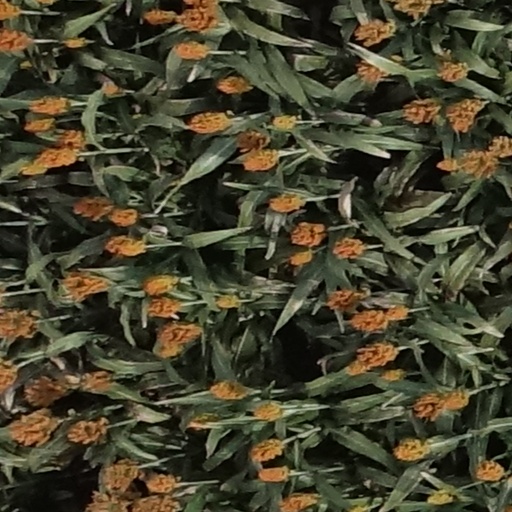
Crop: sorghum